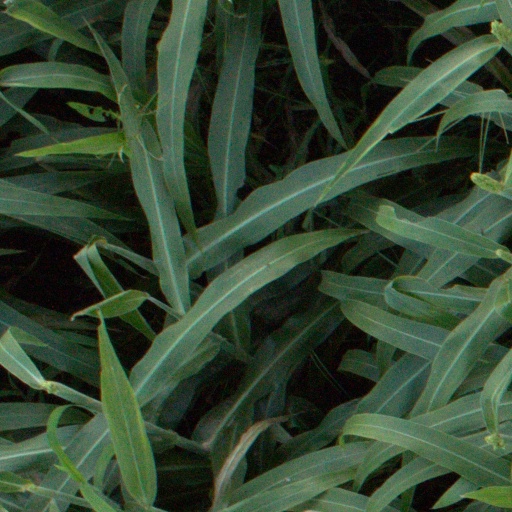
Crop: sorghum